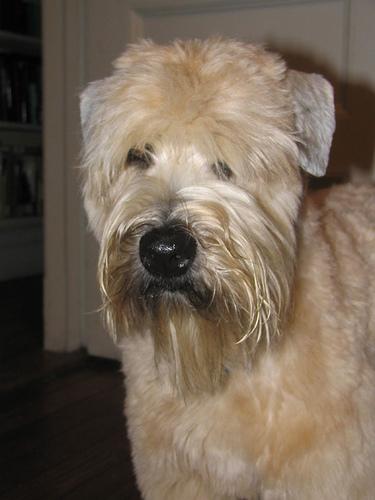
Breed: wheaten terrier